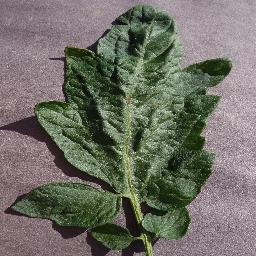
Label: Tomato___Target_Spot